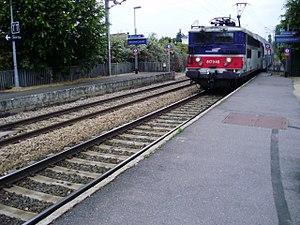
Gare de Bessancourt, Val-d'Oise, France (arrivée d'un train Valmondois - Paris)